Stachybotrys

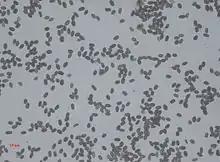
"Stachybotrys" spores 10 × 40 magnification under bright field microscopy

A controversy began in the early 1990s after analysis of two infant deaths and multiple cases in children from the poor areas of Cleveland, Ohio, United States, due to pulmonary hemorrhage were initially linked to exposure to heavy amounts of "Stachybotrys chartarum". Subsequent and extensive reanalysis of the cases by the United States Centers for Disease Control and Prevention have failed to find any link between the deaths and the mold exposure.